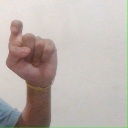
अक्षर: इ